Logan String Melody

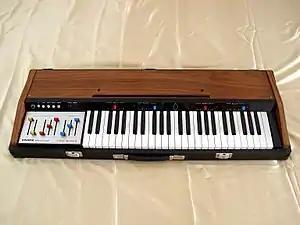
Logan String Melody II

The Logan String Melody designed by Ing. Giuliano Costantini for Logan was a portable keyboard produced in two versions from 1973 to 1982. Manufactured in Italy, it was sold under both the Logan brand name and re-badged as both a Hohner and Vox product. The Vox version was called "The String Thing" but still featured the Logan brand name on the back of the case.